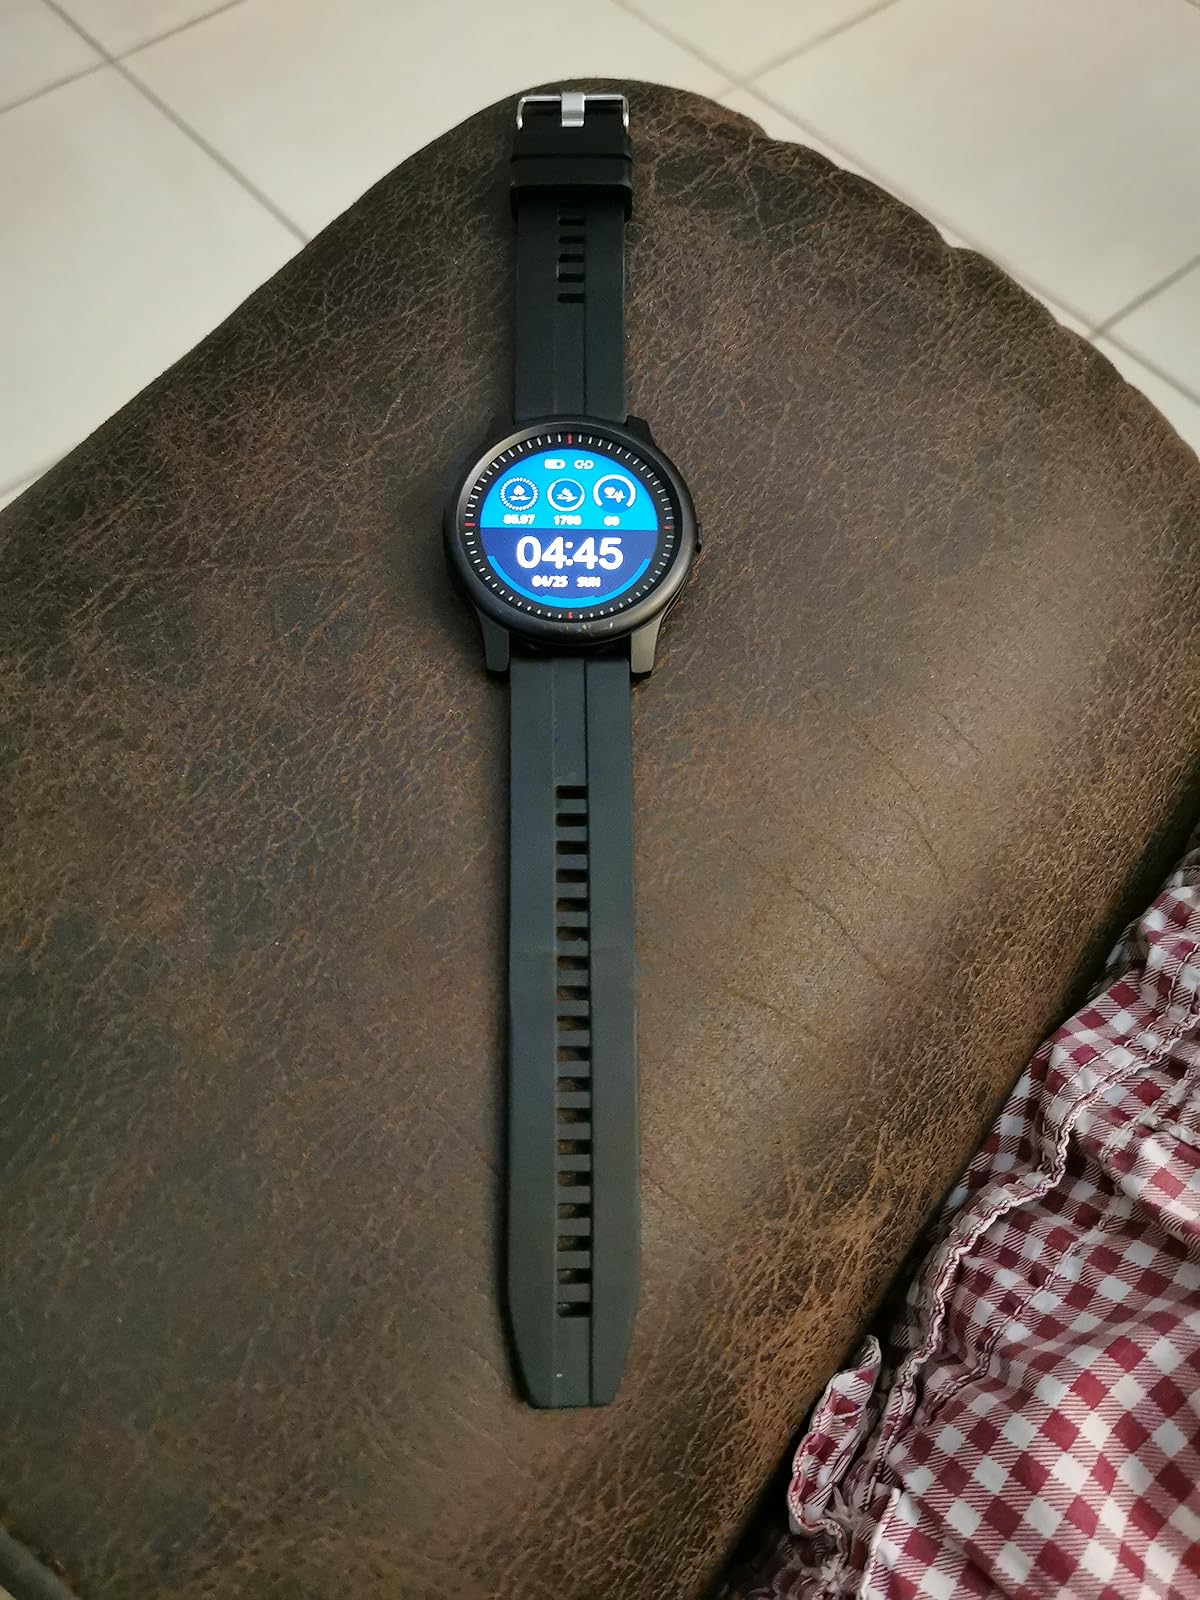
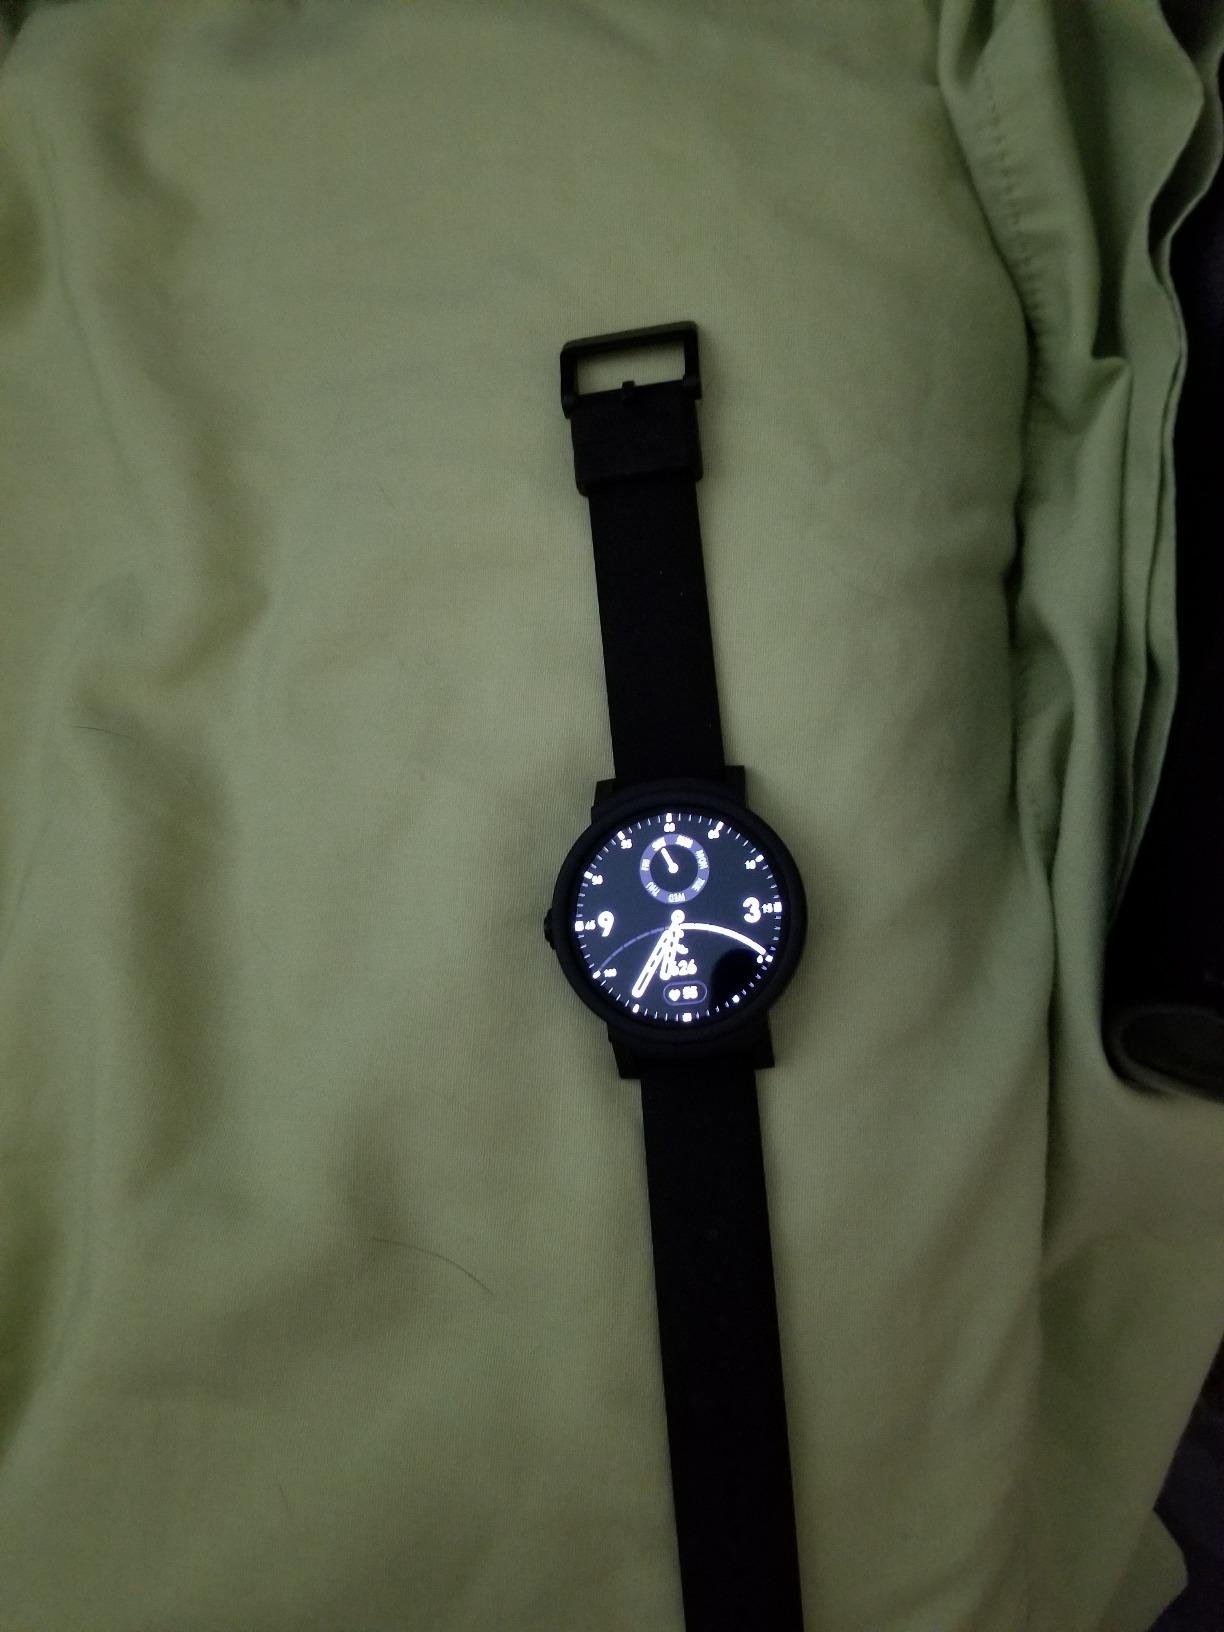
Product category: smartwatch
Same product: no